Antanas Smetona

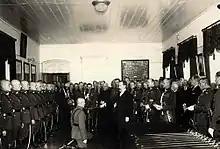
Smetona initiating soldiers to the Lithuanian Armed Forces

Smetona was known for his tolerant stance towards Jews and his radical opponents nicknamed him as "Jewish King". Under Smetona's rule in Lithuania, not a single anti-Jewish law was passed and high-ranking Lithuanian officials, including ministers, did not publicly say anti-Jewish statements. Smetona considered Jews not as foreigners, but as Lithuanian citizens of foreign nationality and himself acted against antisemitic acts with his statements which were later followed by actions of governmental institutions (e.g. censorship). The Lithuanian courts, war commandants, Lithuanian Police Force severely punished the participants of anti-Jewish physical attacks or smashing of Jews windows (the culprits were punished with fines, imprisoned or even sent to hard labor prisons). Moreover, the Government of Lithuania also did not tolerate anti-Jewish attacks and severely punished their participants, especially activists. Consequently, Jews were widely sympathetic towards Smetona and his rule. However, his regime did not tolerate insults of the German government and actively repressed suspected communists. For example, in 1934, the Ministry of National Defence of Lithuania approved an order to the counties commandants to "severely punish all those who insult the German Government in any way, as well as those who deliberately agitate against Lithuanian Jews; to suppress the activity of all those Jewish organizations which appear to be under Communist cover or succumb to Communist influence".